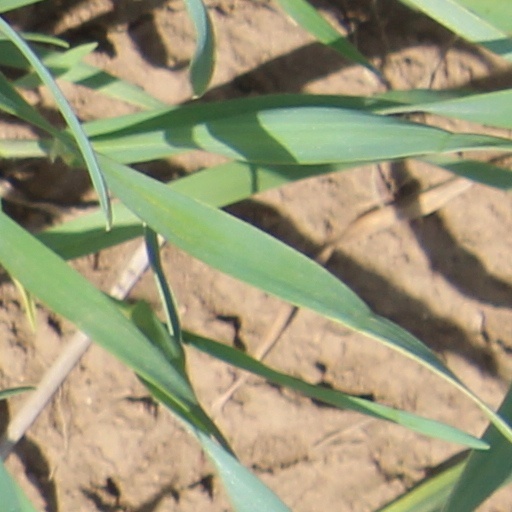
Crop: wheat